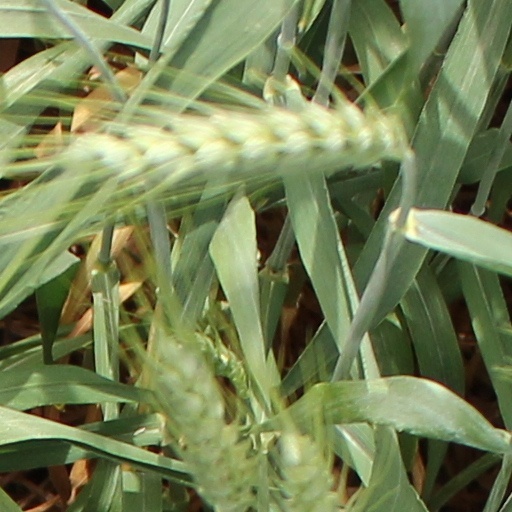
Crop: wheat